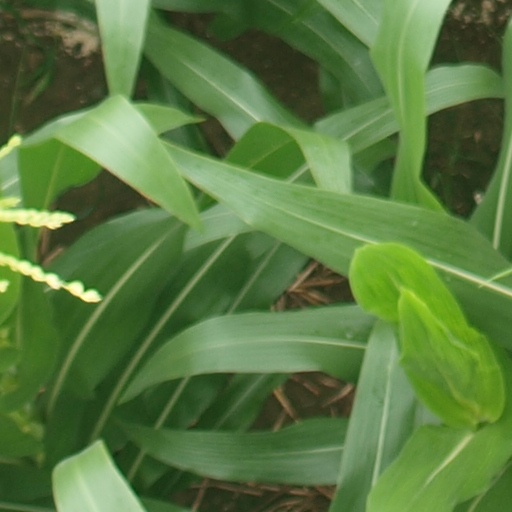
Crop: maize; corn